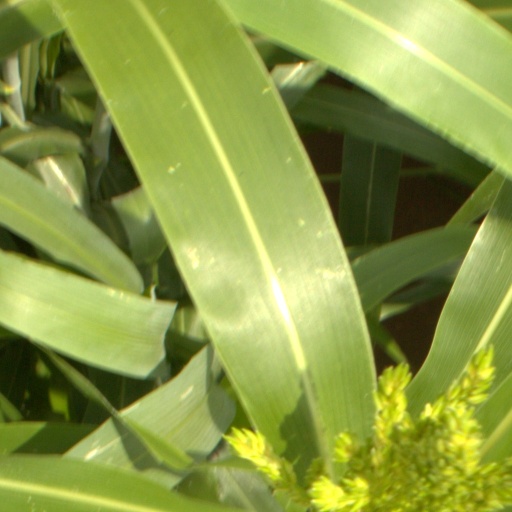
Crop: sorghum